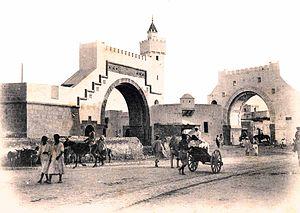
La Société anonyme des tramways de Tunis est une compagnie de transport en commun disparue, basée en Tunisie.